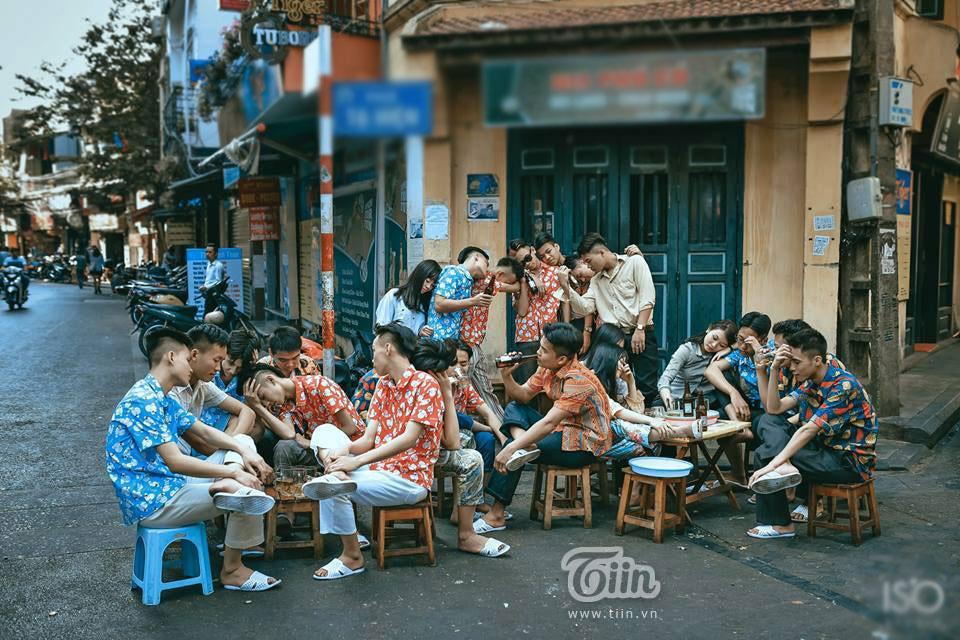
có nhiều người đang tụ tập ở bên đường